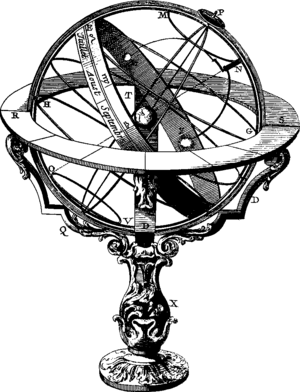
Armillarsfære
En armillarsfære
En armillarsfære er et astronomisk instrument, opfundet af Eratosthenes i 248 f.Kr.. Armillarsfærer blev brugt til undervisning og astronomiske observationer i oltidens Grækenland. I slutningen af middelalderen benyttes instrumentet igen, bl.a. den danske astronom Tycho Brahe.